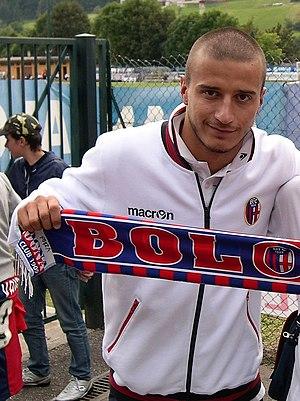
Federico Casarini est un footballeur italien. Il évolue au poste de milieu terrain avec le Novare Calcio.